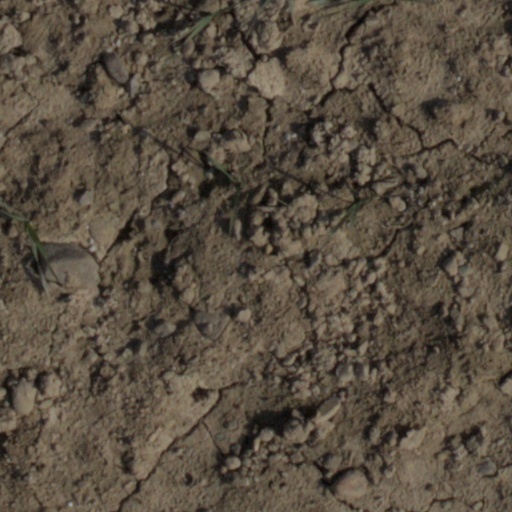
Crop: wheat